Julián Juderías

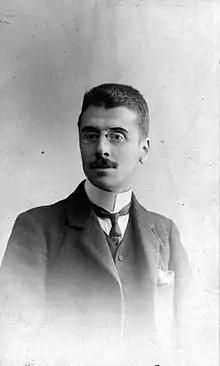
Julián Juderías, ca. 1905

Julián Juderías y Loyot (16 September 1877 – 19 June 1918) was a Spanish historian, sociologist, literary critic, journalist, translator and interpreter.